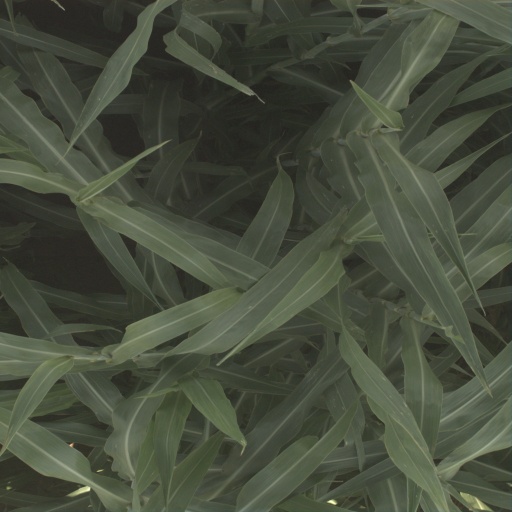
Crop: sorghum